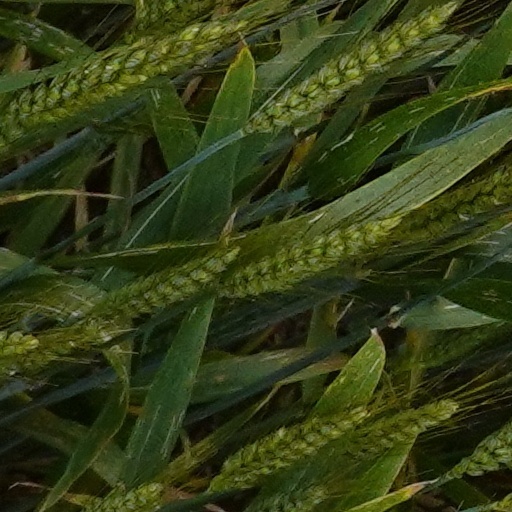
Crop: wheat